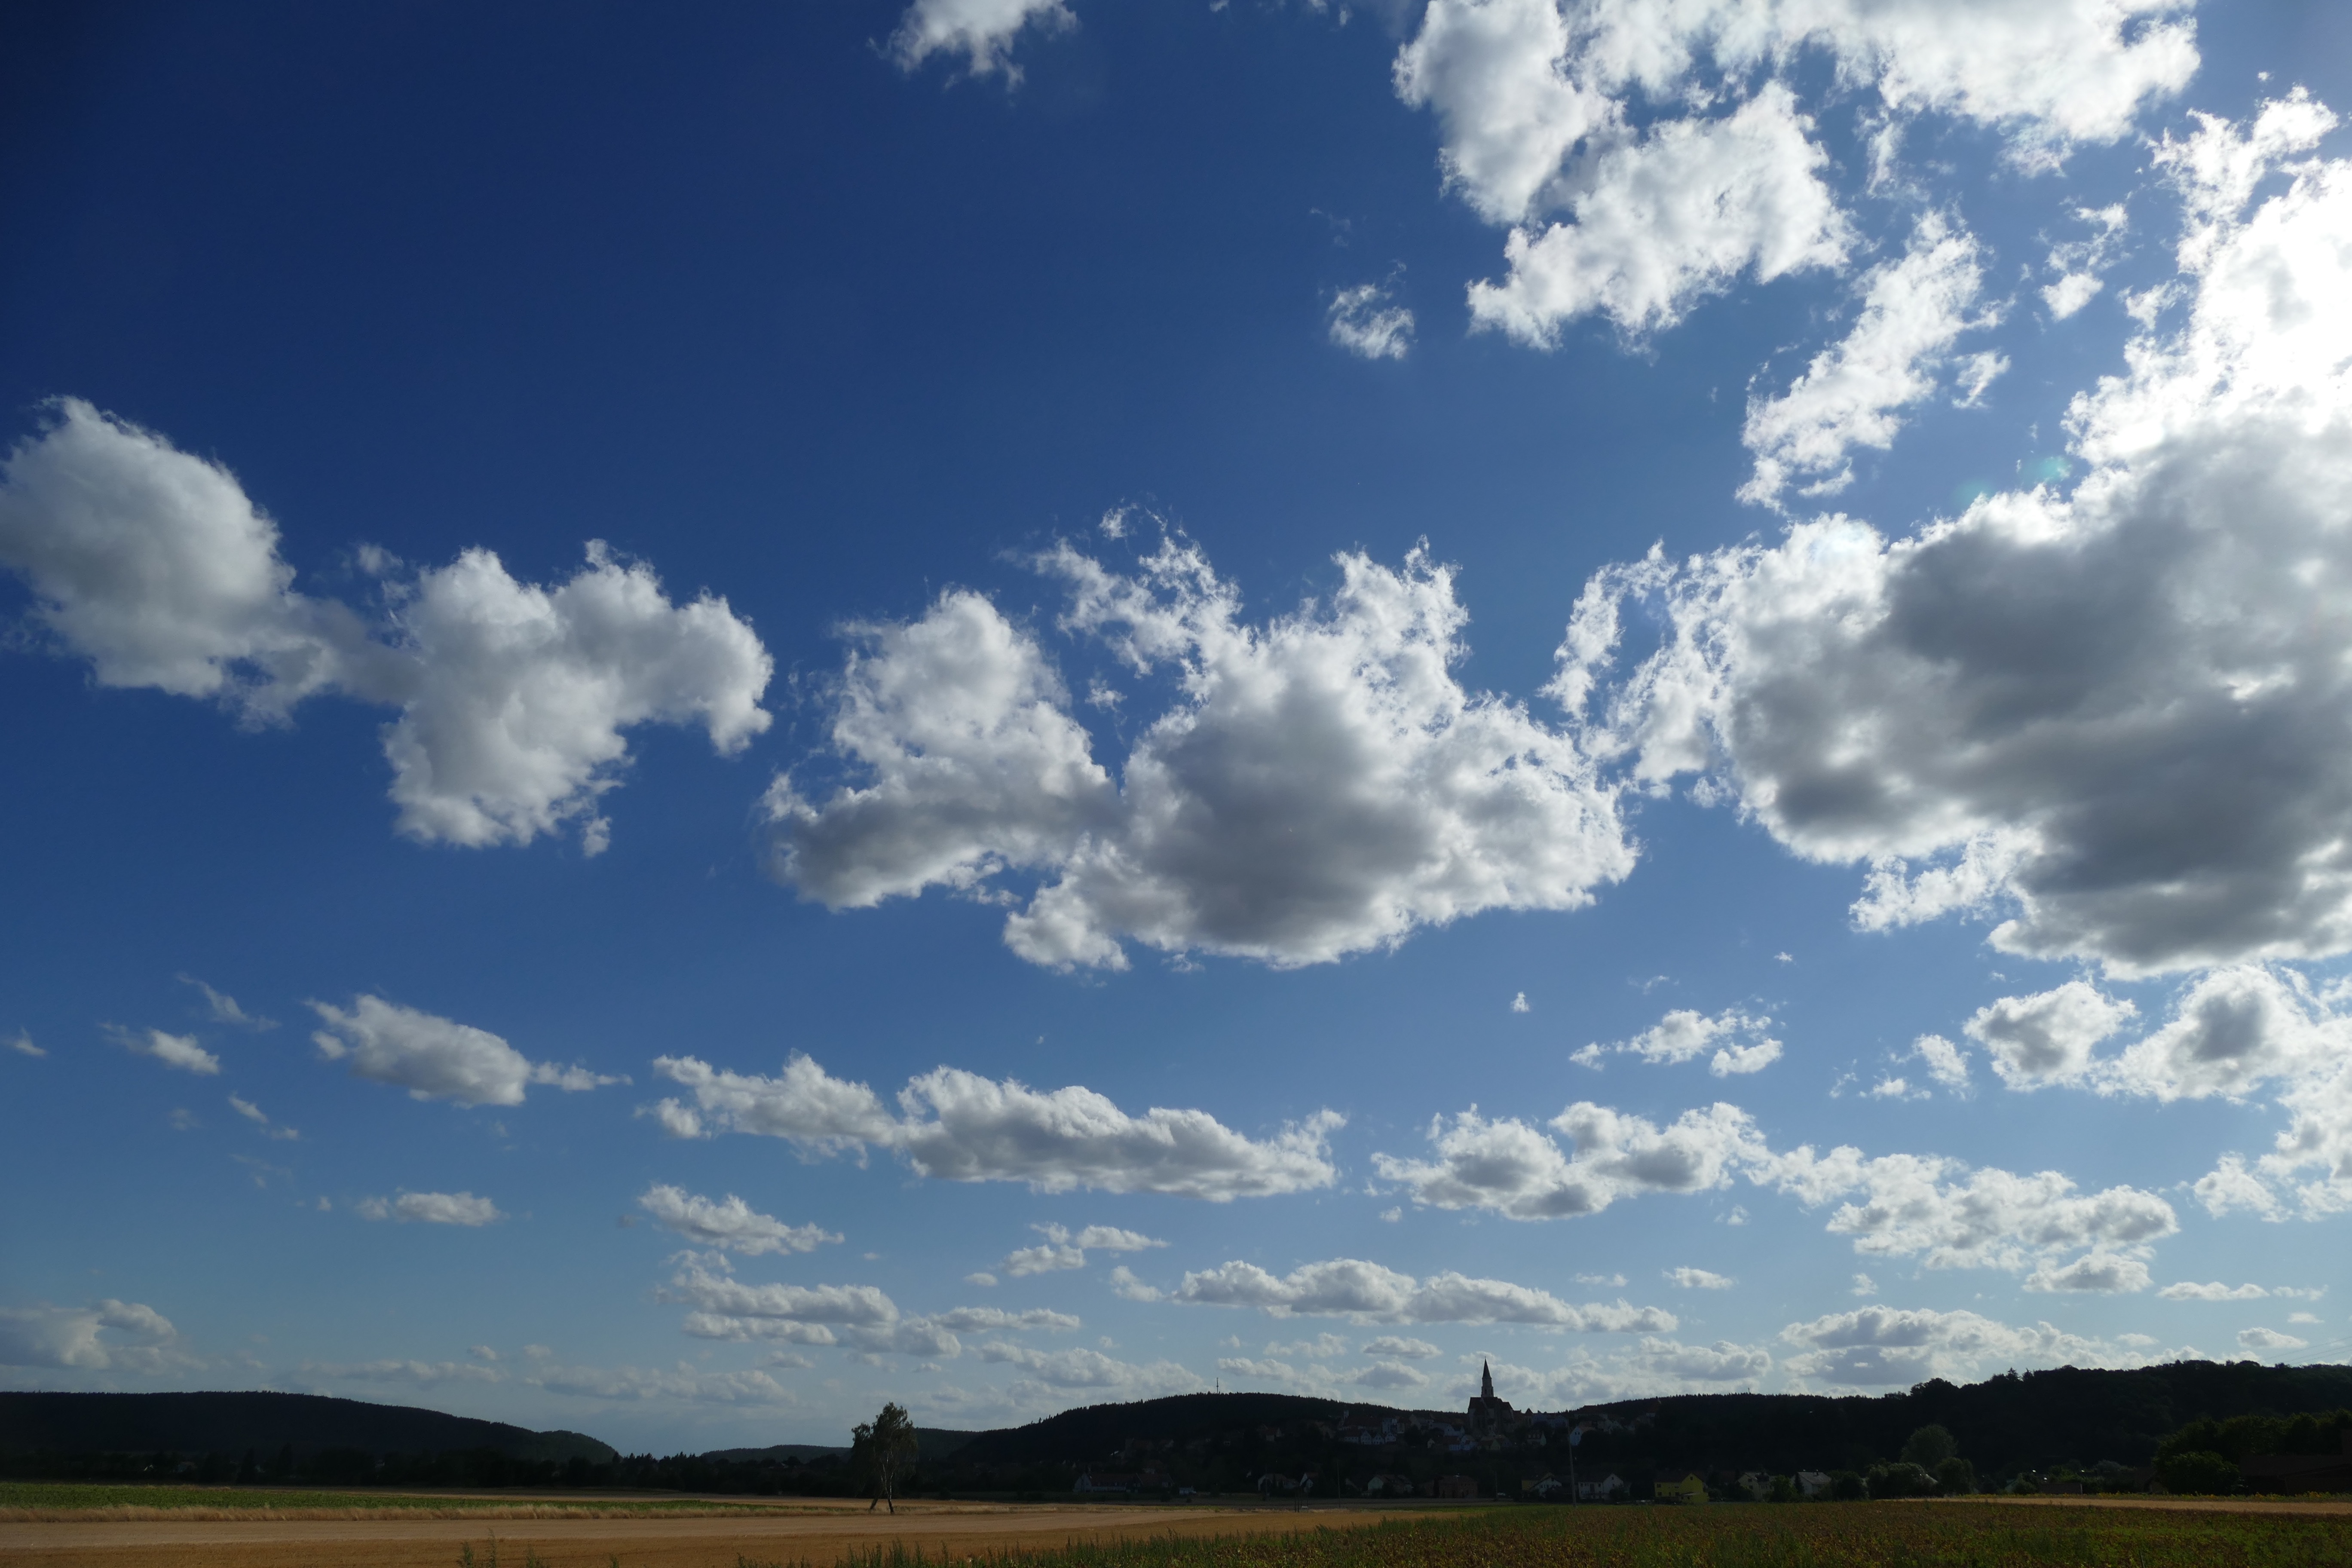
landscape, grass, horizon, cloud, sky, field, meadow, prairie, sunlight, dusk, cumulus, plain, clouds, grassland, bavaria, rural area, meteorological phenomenon, upper palatinate, atmosphere of earth, nabburg